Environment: real
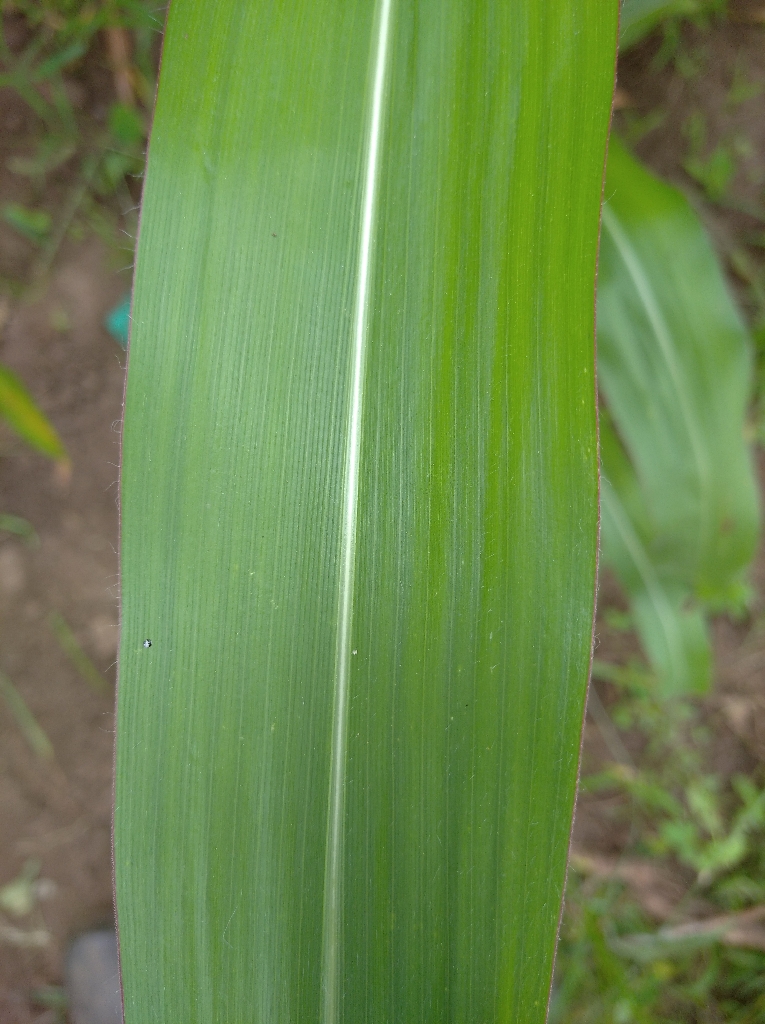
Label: healthy